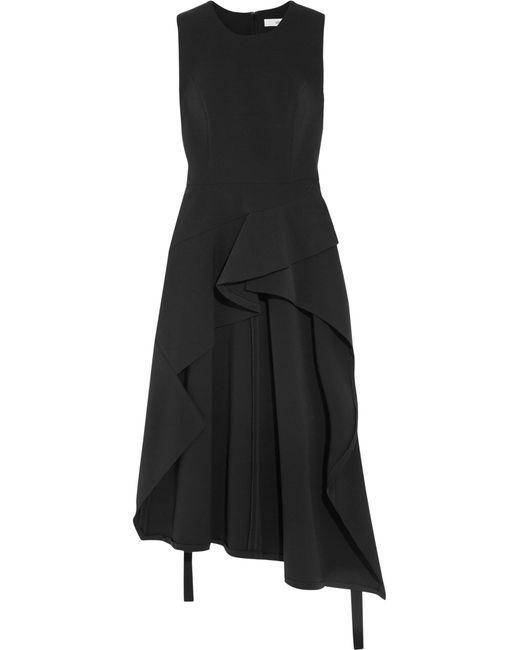
Ärmelloses schwarzes Rüschenkleid mit Rundhalsausschnitt für Damen